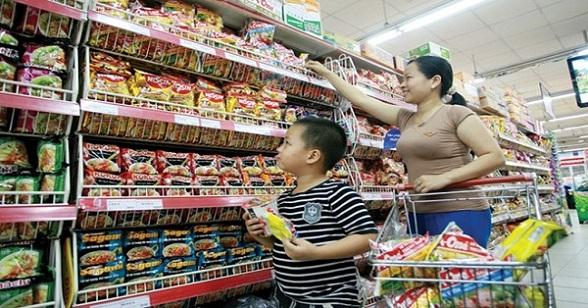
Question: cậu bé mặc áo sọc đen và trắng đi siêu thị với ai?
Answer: với người phụ nữ mặc áo nâu